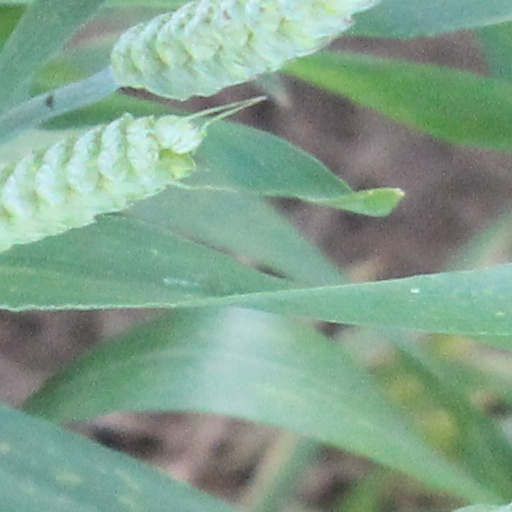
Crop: wheat